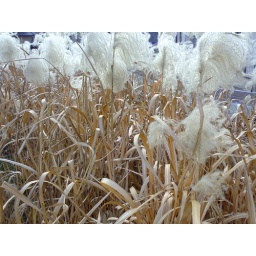
Some fluffy plants I found on the side of the road in Iwakura.